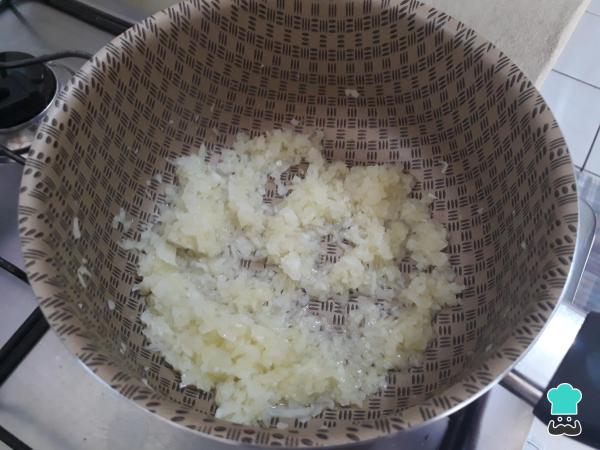
Continua la preparación del relleno de los panqueques de pollo: en otra sartén a fuego medio saltea la cebolla finamente picada con un poco de aceite.